USS Montpelier (CL-57)

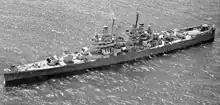
Aerial view of "Montpelier" in 1945

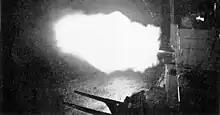
"Montpelier"s main batteries firing during the Battle of Empress Augusta Bay

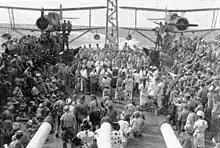
Curtis SOC-1 Scout-Observation Planes during Line-crossing ceremony on aft of the "Montpelier"

Returning on 25 November, she joined a task group off Leyte Gulf. While steaming on defensive patrol off the Gulf, "Montpelier" was slightly damaged by a "kamikaze" attack on 27 November. She fought off numerous other kamikaze attacks, shooting down four planes.